Duquesne Brewing Company

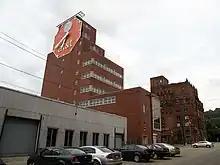
The 1950 brewhouse building with its large clock, seen here displaying advertising for AT&T

The former Duquesne Brewery complex is located along Mary Street between South 21st and 23rd Streets in the South Side Flats neighborhood. The complex consists of seven extant buildings: